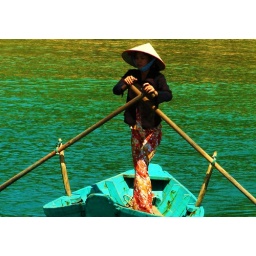
this girl took 5 of us over from the fishing boat to the island